Walt Disney World Monorail System

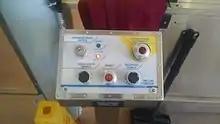
Since the implementation of automation, platform attendants use a control panel located on each station platform to operate the monorail.

Starting June 22, 2014, the monorail began operating on a different timetable in order to accommodate work to automate the system. Disney stated that the system would provide a more efficient service with enhanced safety, as well as more frequent dispatch of the trains, faster switching times, and monorail arrival information. Pilots are still seated in the front cab, but only supervise the monorail in case of an emergency. Platform attendants operate a control panel to dispatch and operate the monorail system.